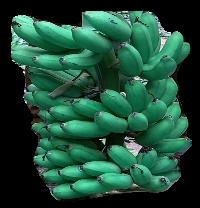
Variety: rasbale
Grade: grade1